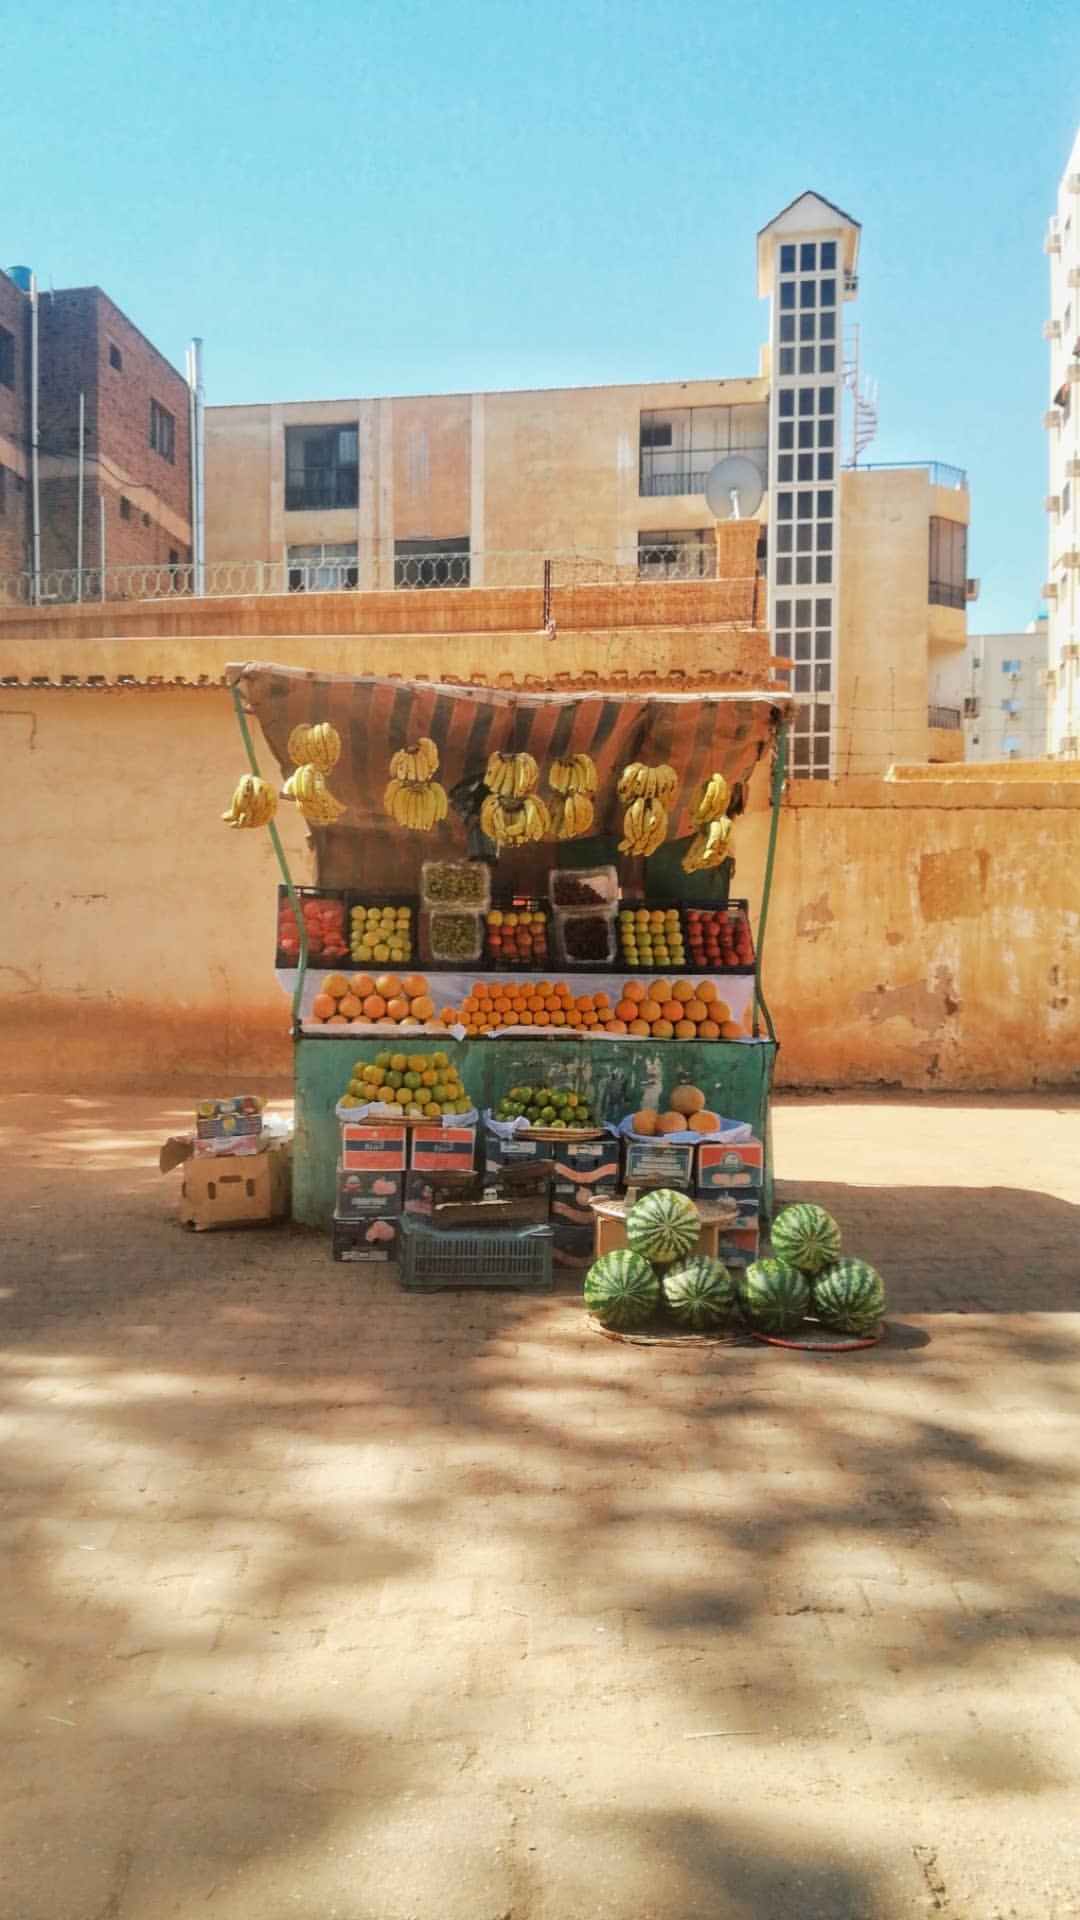
الوصف بالفصحى: كشك يبيع فواكه
الوصف بالعامية السودانية: كشك ببيع فواكه
التصنيف: Urban & City Life
التصنيف الفرعي: Street Markets